Coffee Equipment Company

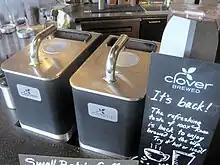
Clover coffee machines

The company's first product was the Clover 1s, a machine that produces brewed coffee one cup at a time. The machine uses a brewing method similar to that of a French press along with a vacuum system to separate the liquid from the coffee grounds.